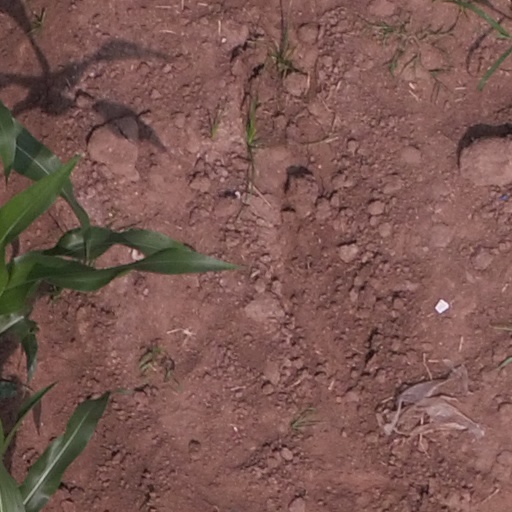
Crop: maize; corn